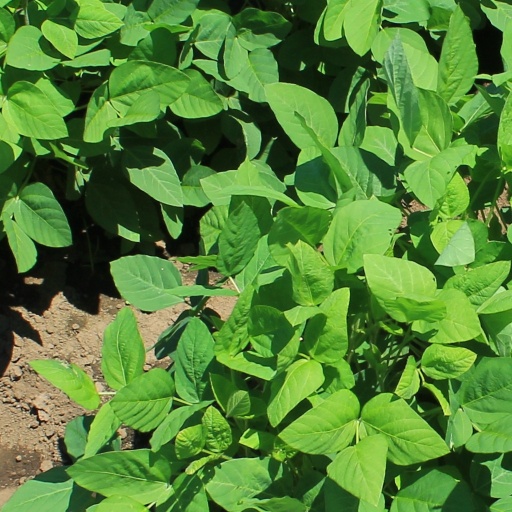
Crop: soybean